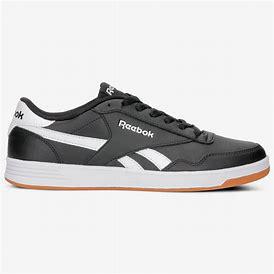
Brand: Reebok
Model: Royal Techque T